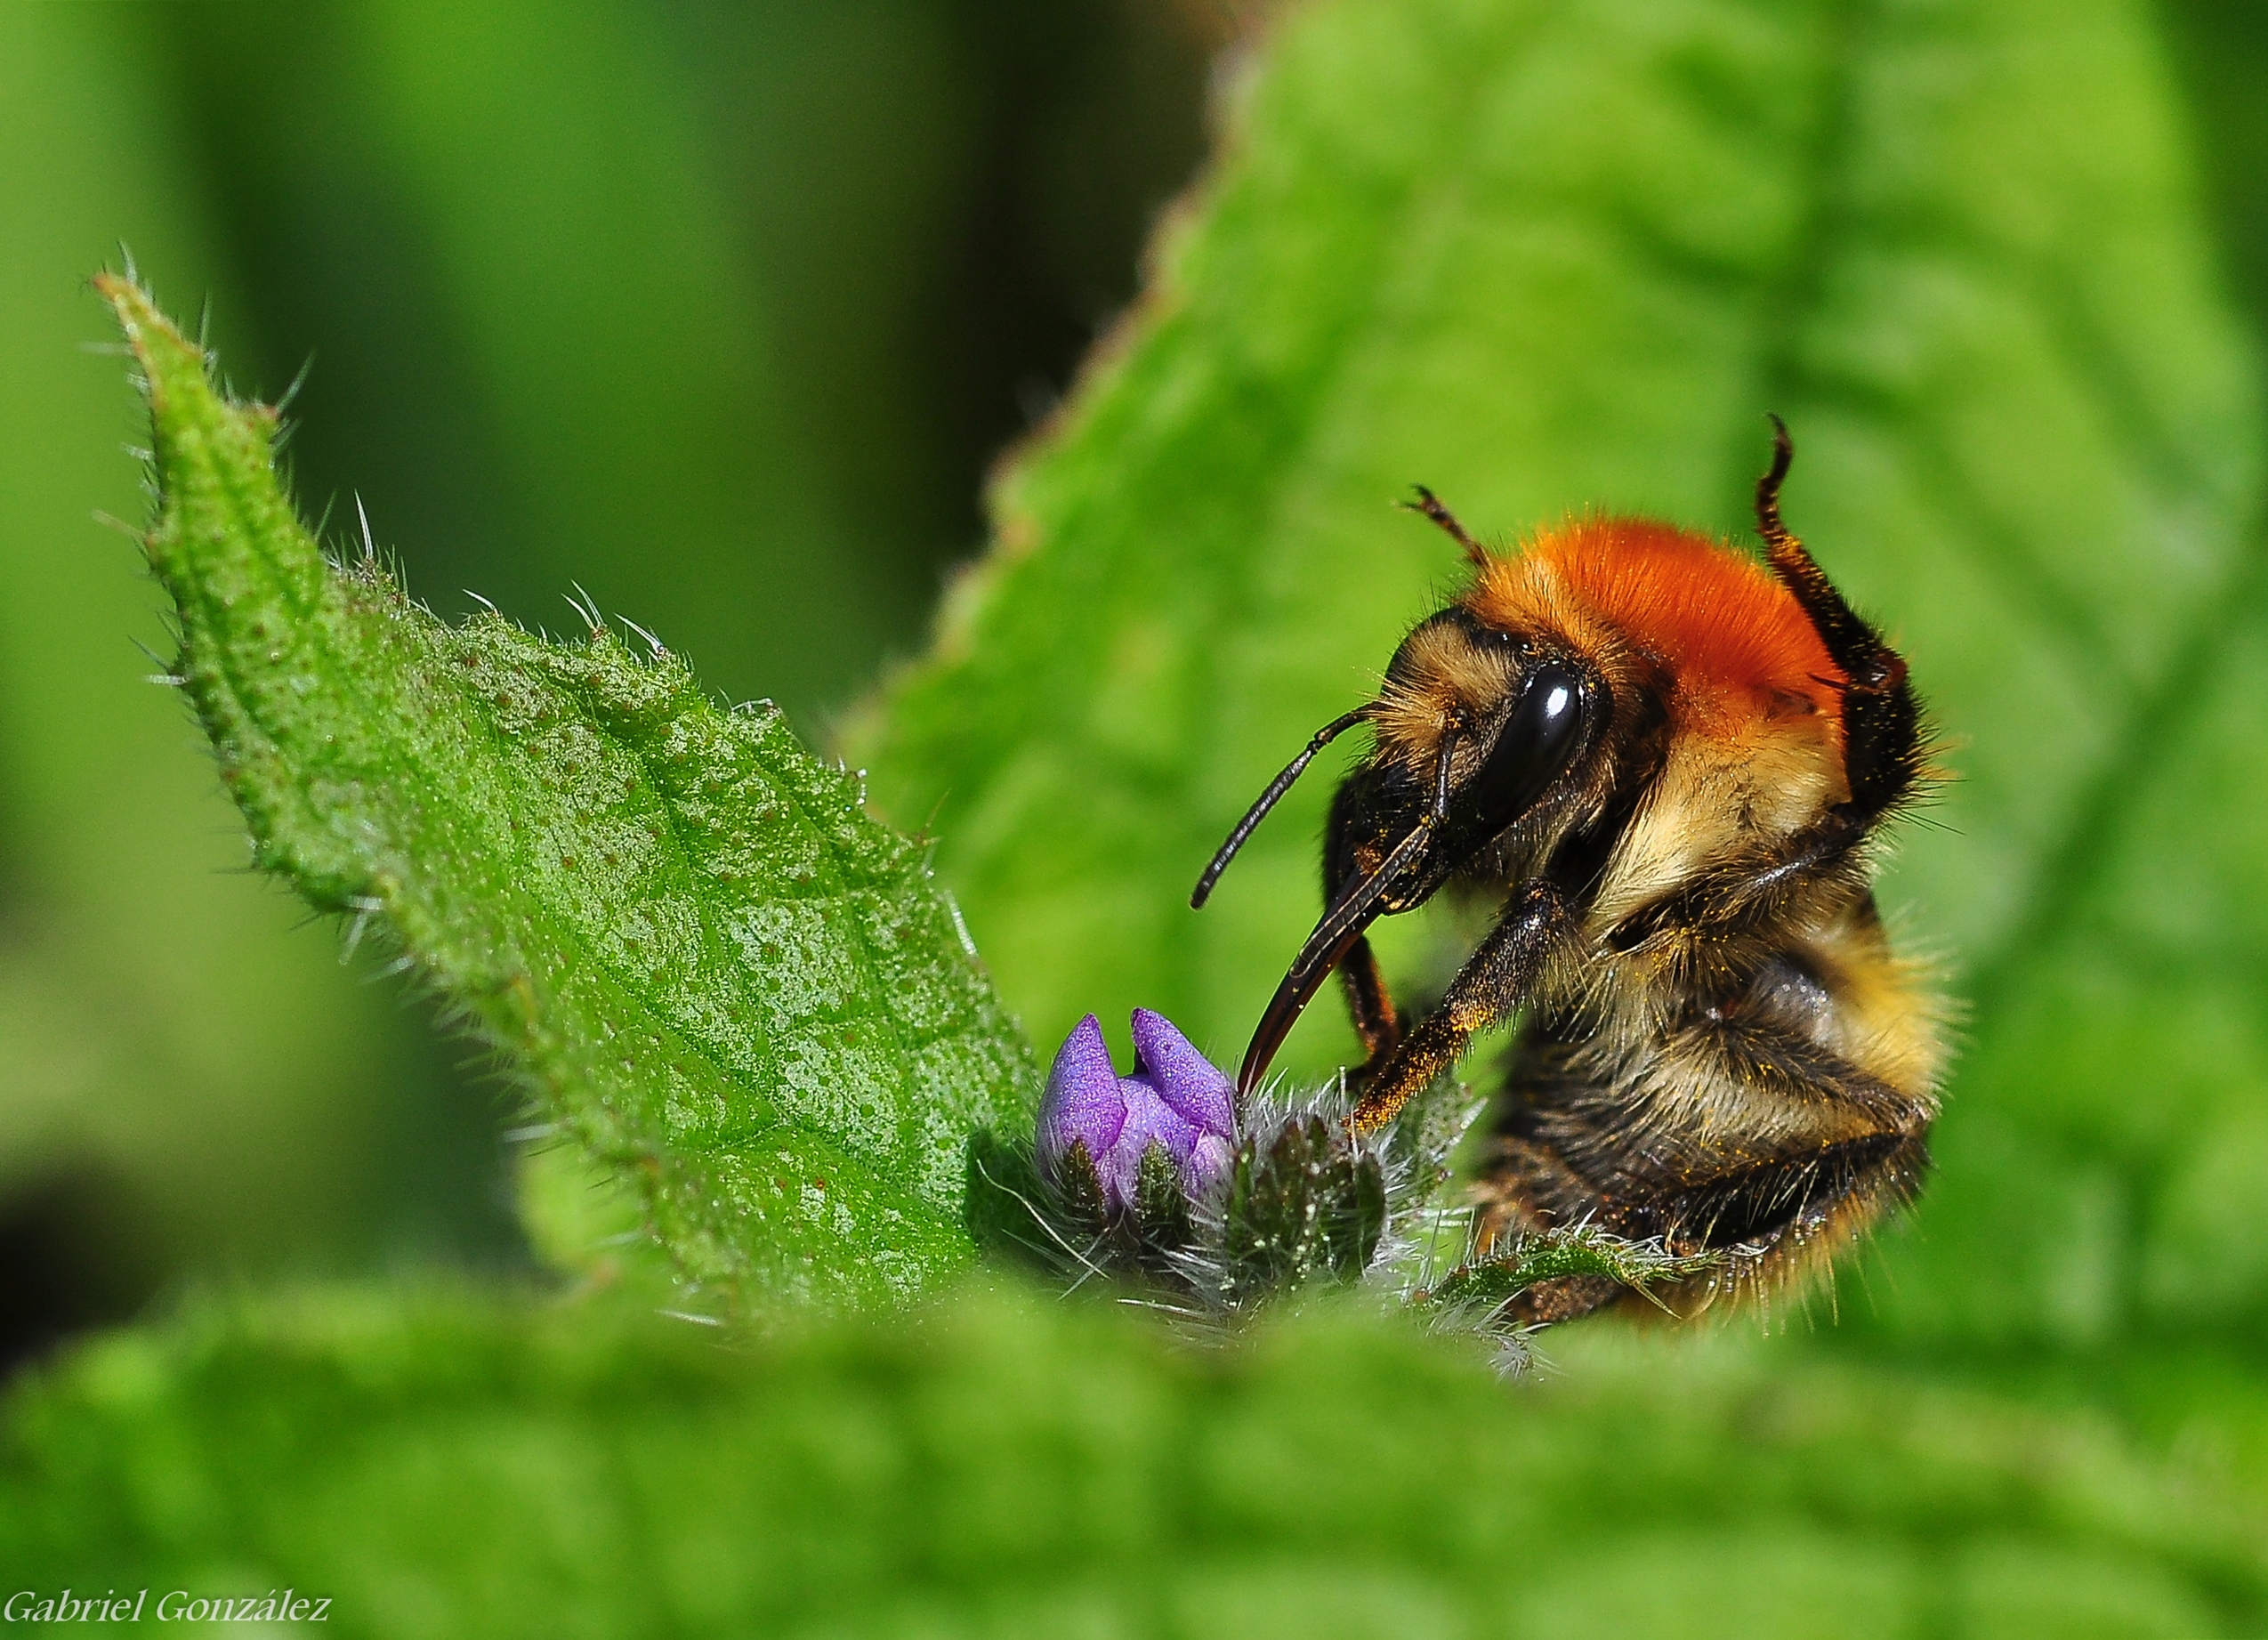
nature, photography, meadow, flower, wildlife, pollen, insect, macro, fauna, invertebrate, close up, animals, bee, naturaleza, bumblebee, nectar, nikond90, ggl1, gaby1, xovesphoto, animales, gphoto, sigma105mm, macro photography, arthropod, honey bee, pollinator, leaf beetle, membrane winged insect